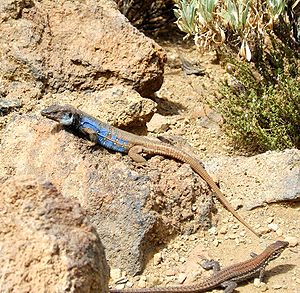
Teide / Flora og fauna
Kanarisk firben
Teide eller Pico del Teide er en 3.718 meter høj vulkan beliggende på Tenerife på de Kanariske Øer. Det sidste udbrud skete i 1909. Vulkanen udgør sammen med omegnen Teide Nationalpark med et samlet areal på 18.900 ha. Siden 29. juni 2007 har parken været på UNESCOs Verdensarvsliste, og siden slutningen af samme år har den været en af Spaniens Tolv Skatte.